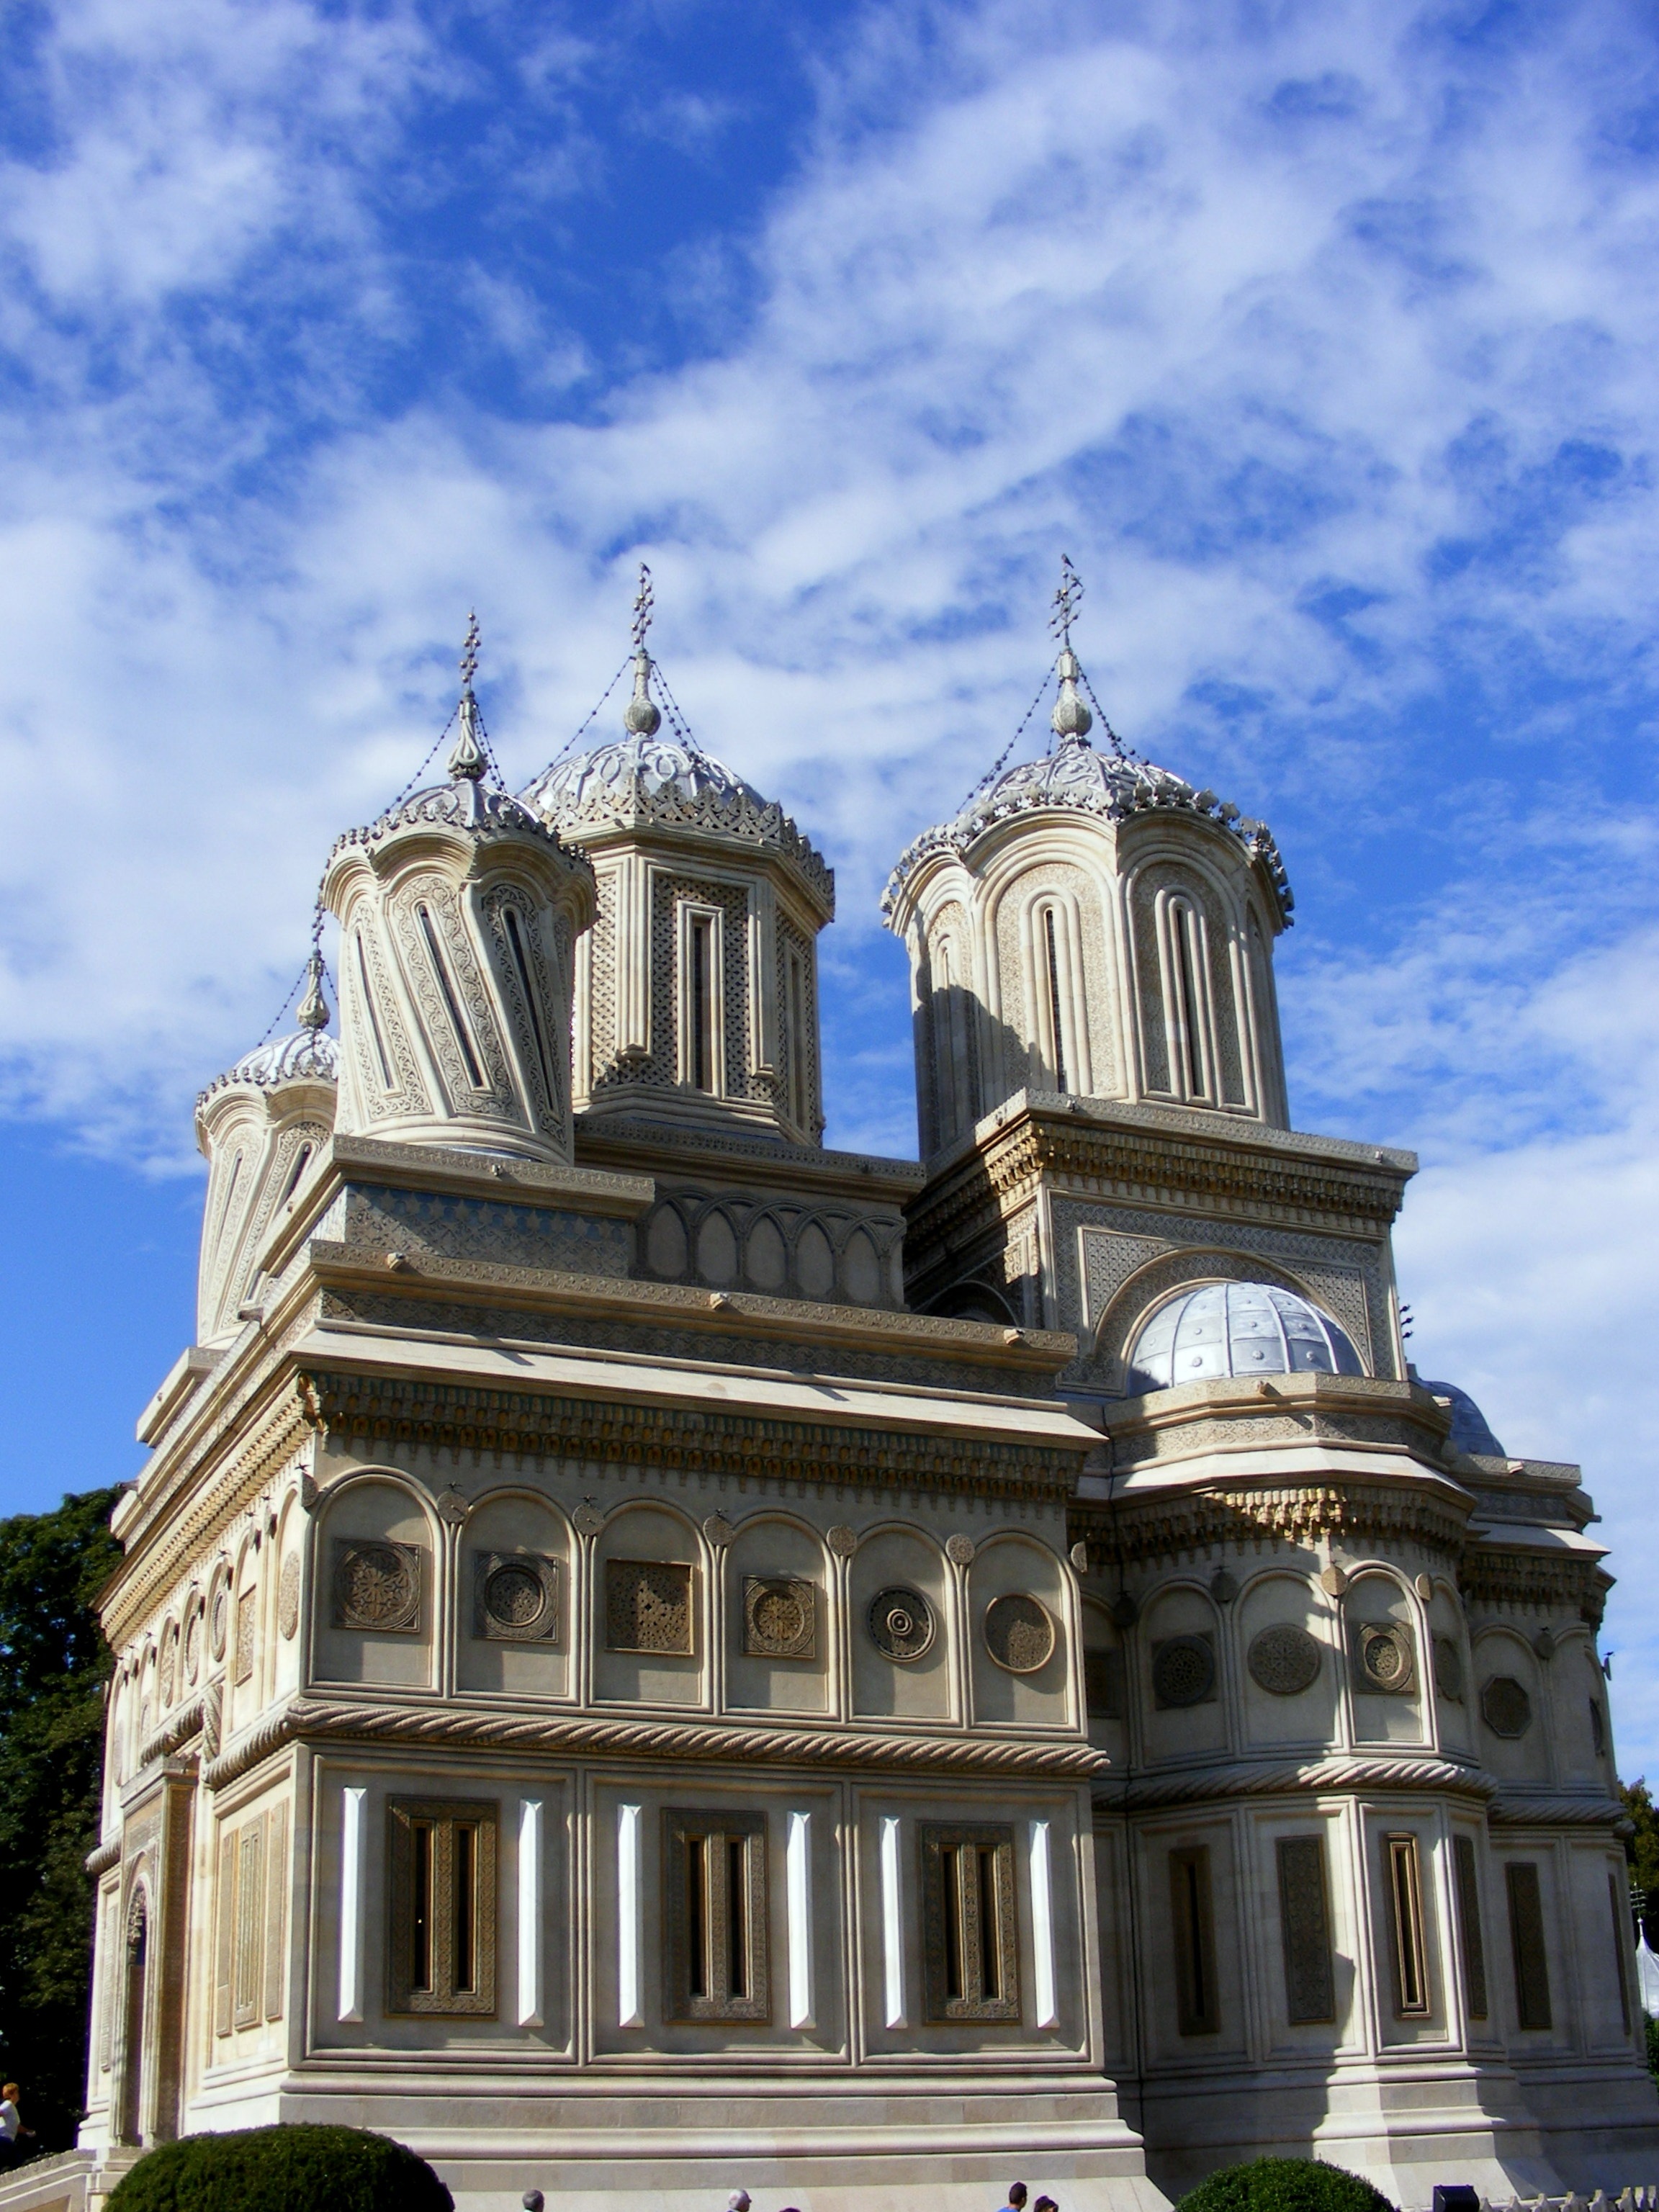
architecture, sky, house, building, landmark, facade, church, cathedral, place of worship, monastery, basilica, estate, legend, classical architecture, curtea de arges